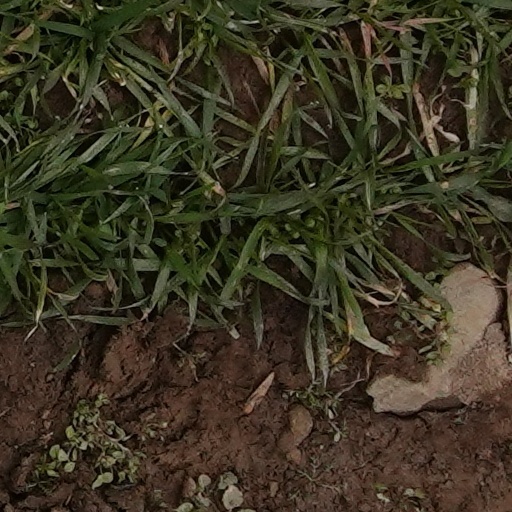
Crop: wheat